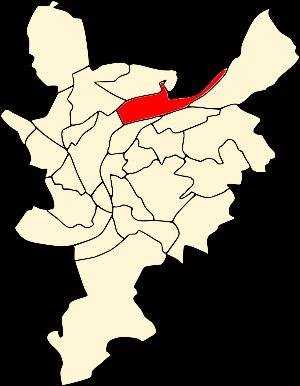
Le Nord est un quartier administratif du nord de la ville de Liège, sur la rive gauche de la Meuse et s'étendant dans la plaine fluviale.